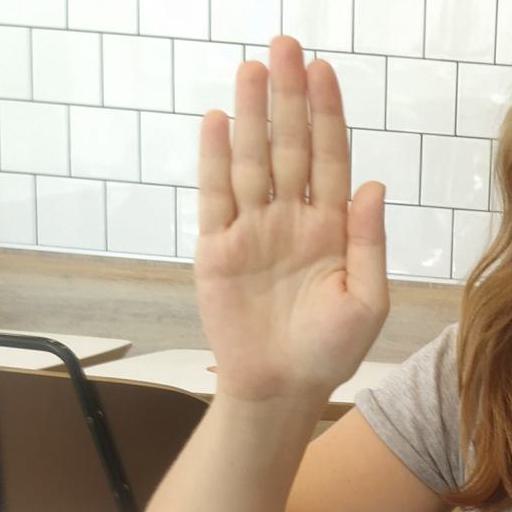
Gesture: stop